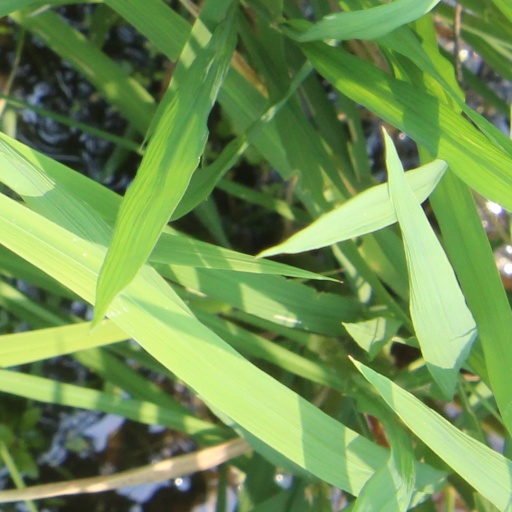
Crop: rice